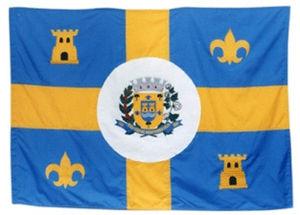
Guararapes est une ville appartenant à la région de São Paulo au Brésil. En 2010, elle comptait 30 600 habitants.